Visa requirements for Belgian citizens

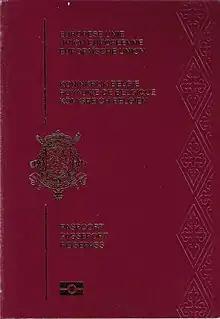
Belgium Passport Cover

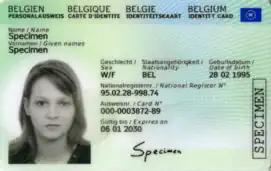
A Belgian national identity card is valid for travel to most European countries.

Visa requirements for Belgian citizens are administrative entry restrictions by the authorities of other states placed on citizens of Belgium.